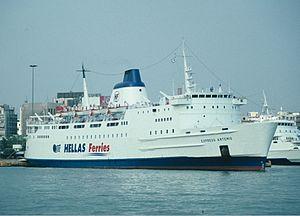
Le ferry Express Artemis au Pirée en 2000.
Le Panagia Tinou est un ferry construit en 1972, sous le nom de Hengist, pour la compagnie Sealink. Il navigue d’abord dans la Manche sous les couleurs de la Sealink puis de Stena Line, avant de partir en Méditerranée suite à son rachat par une compagnie grecque en mars 1992. Il y navigue jusqu’à son naufrage, dans le port du Pirée, en avril 2016. Il est renfloué en février 2017 et détruit à Aliağa le mois suivant.